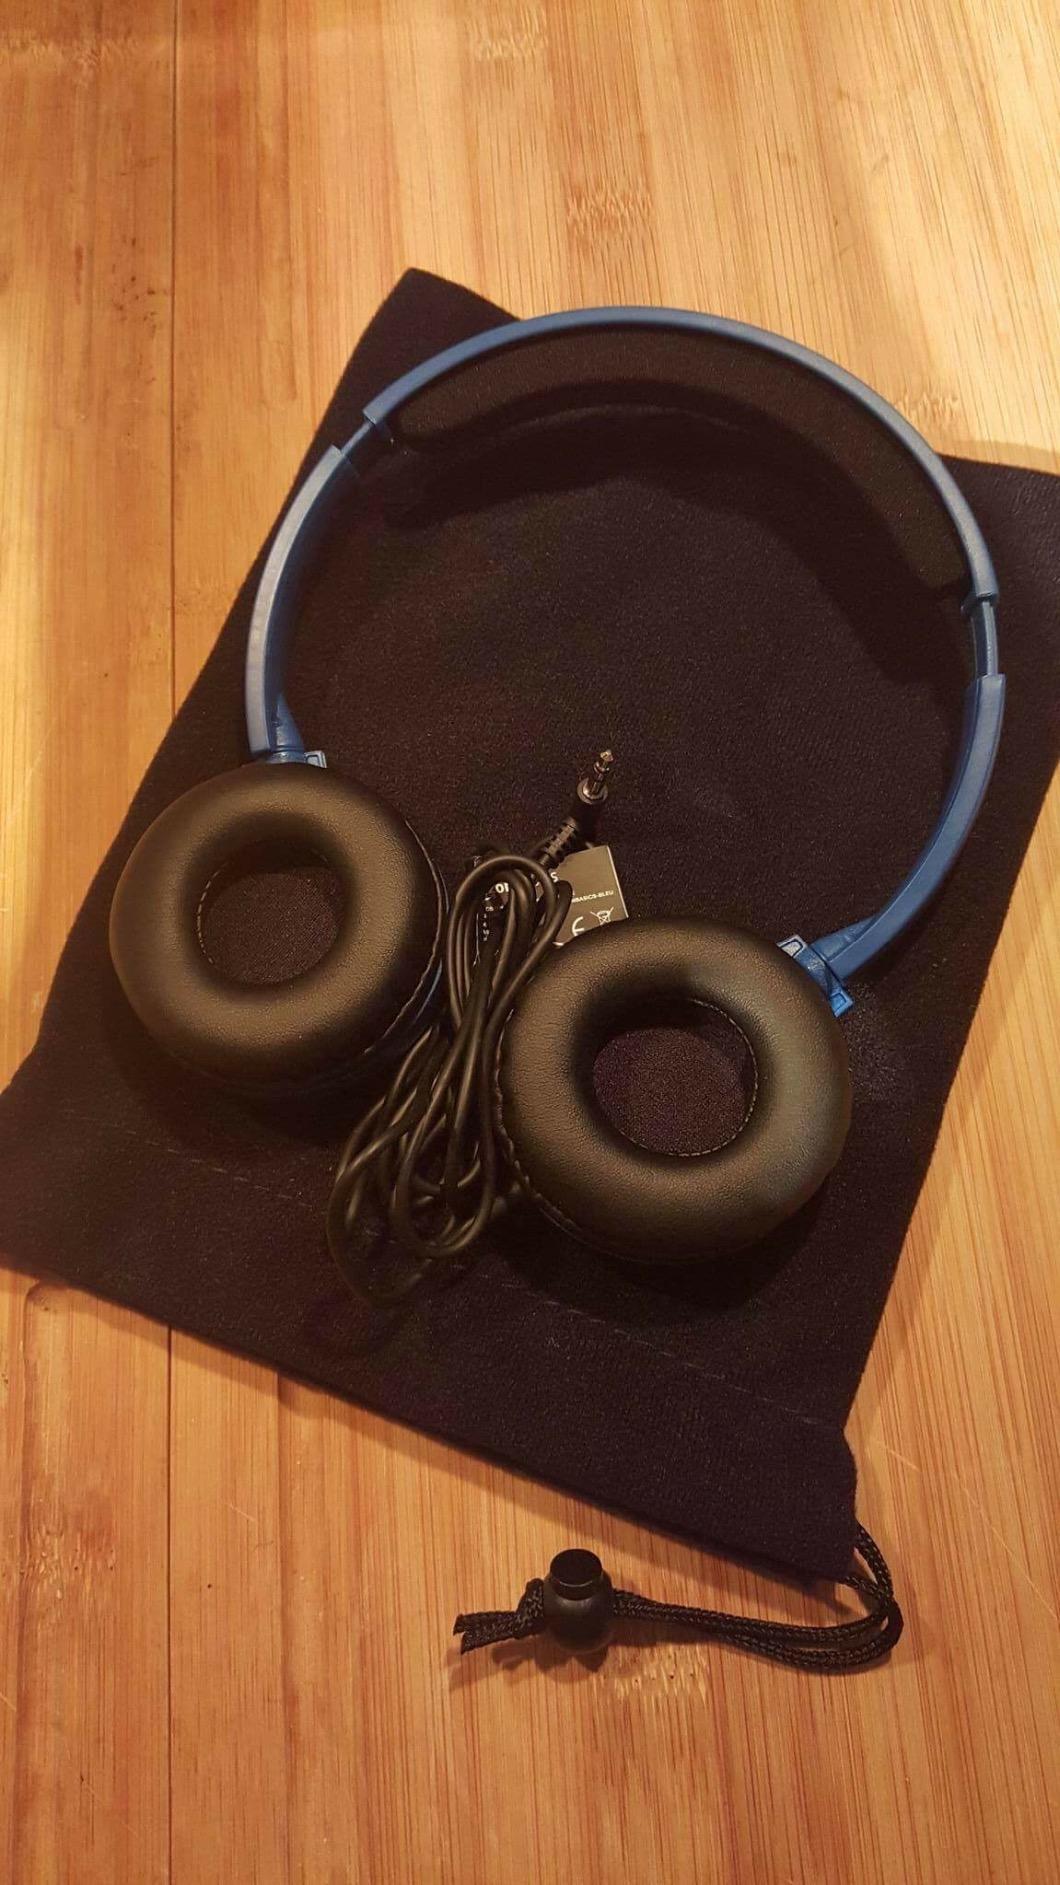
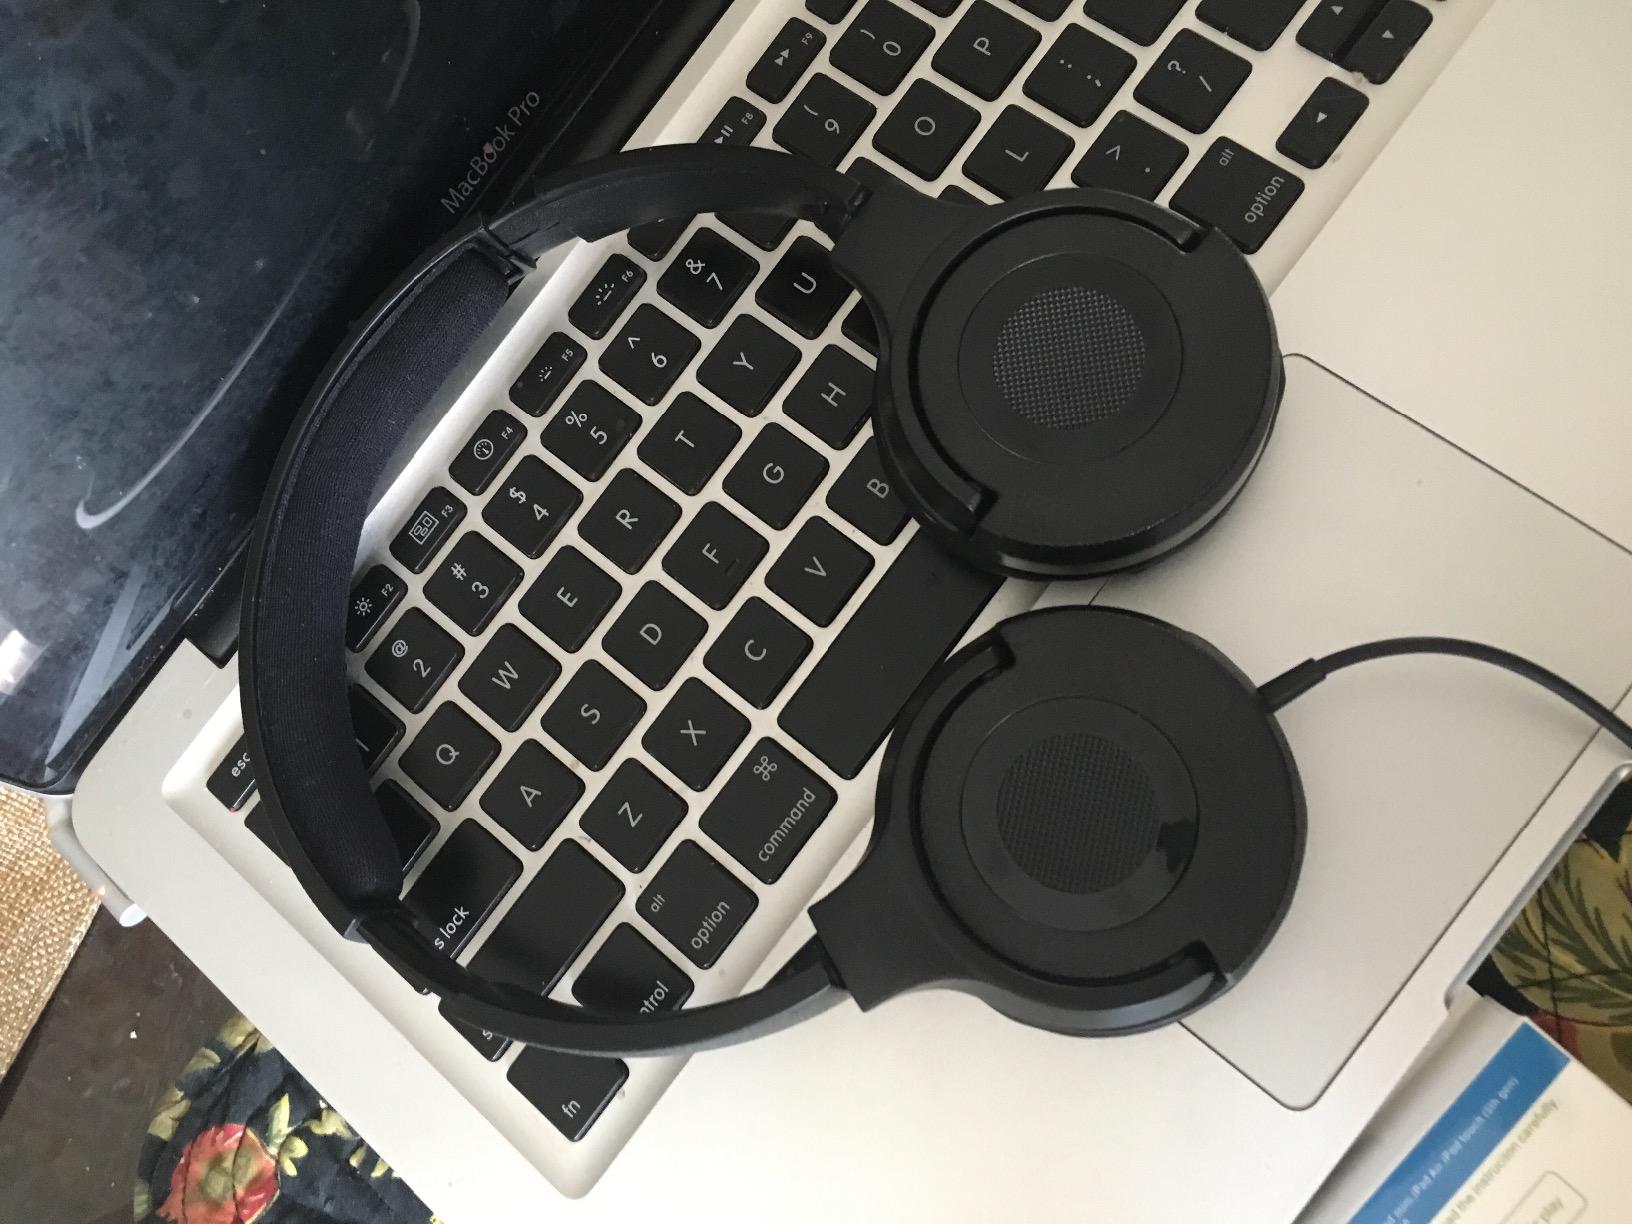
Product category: headphones
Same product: yes